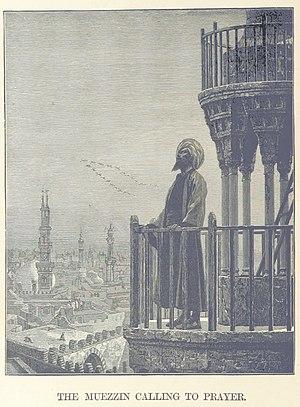
Le système phonologique décrit ici est celui de l'arabe classique « théorique », celui du Coran ; l'arabe, en effet, n'est pas prononcé uniformément d'un pays à l'autre, tant s'en faut. Les faits de langues concernant les prononciations dialectales seront cependant signalés. Ces différences se retrouvent dans les différents cours et vidéos en ligne disponibles. Pour une description de l'alphabet et des règles d'écriture, consulter Alphabet arabe.